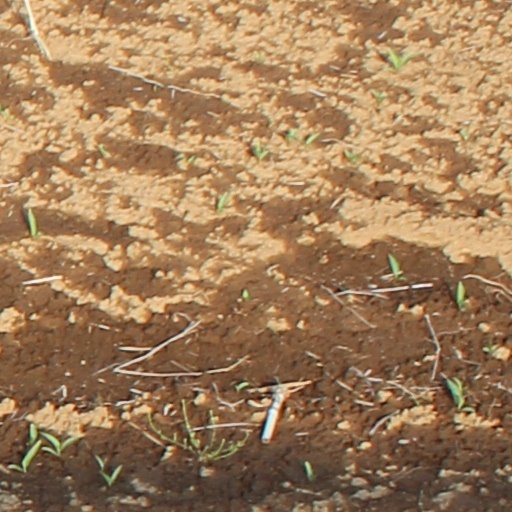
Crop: wheat